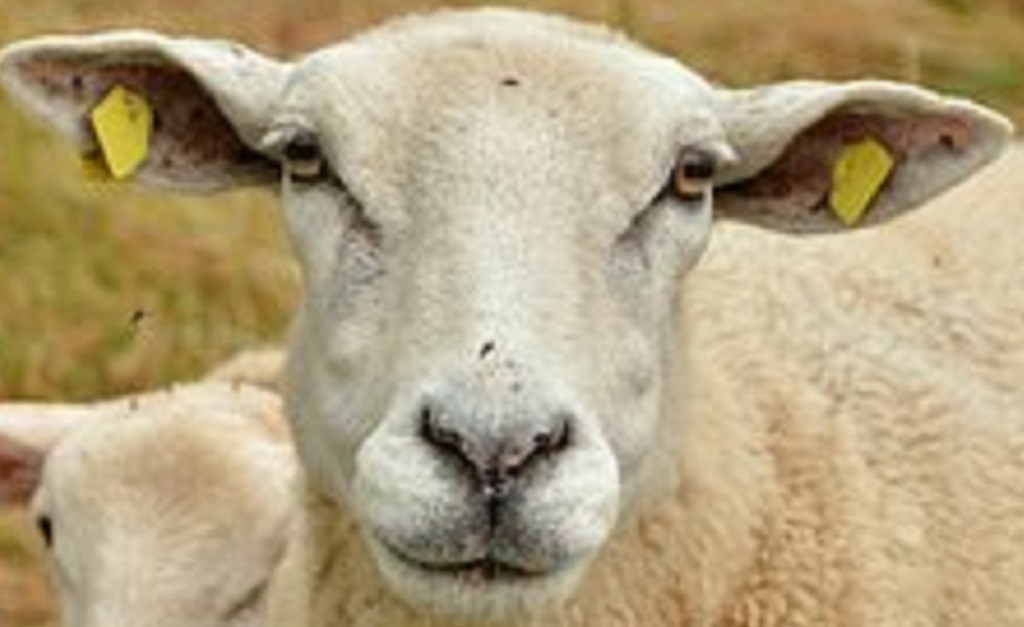
Label: no pain